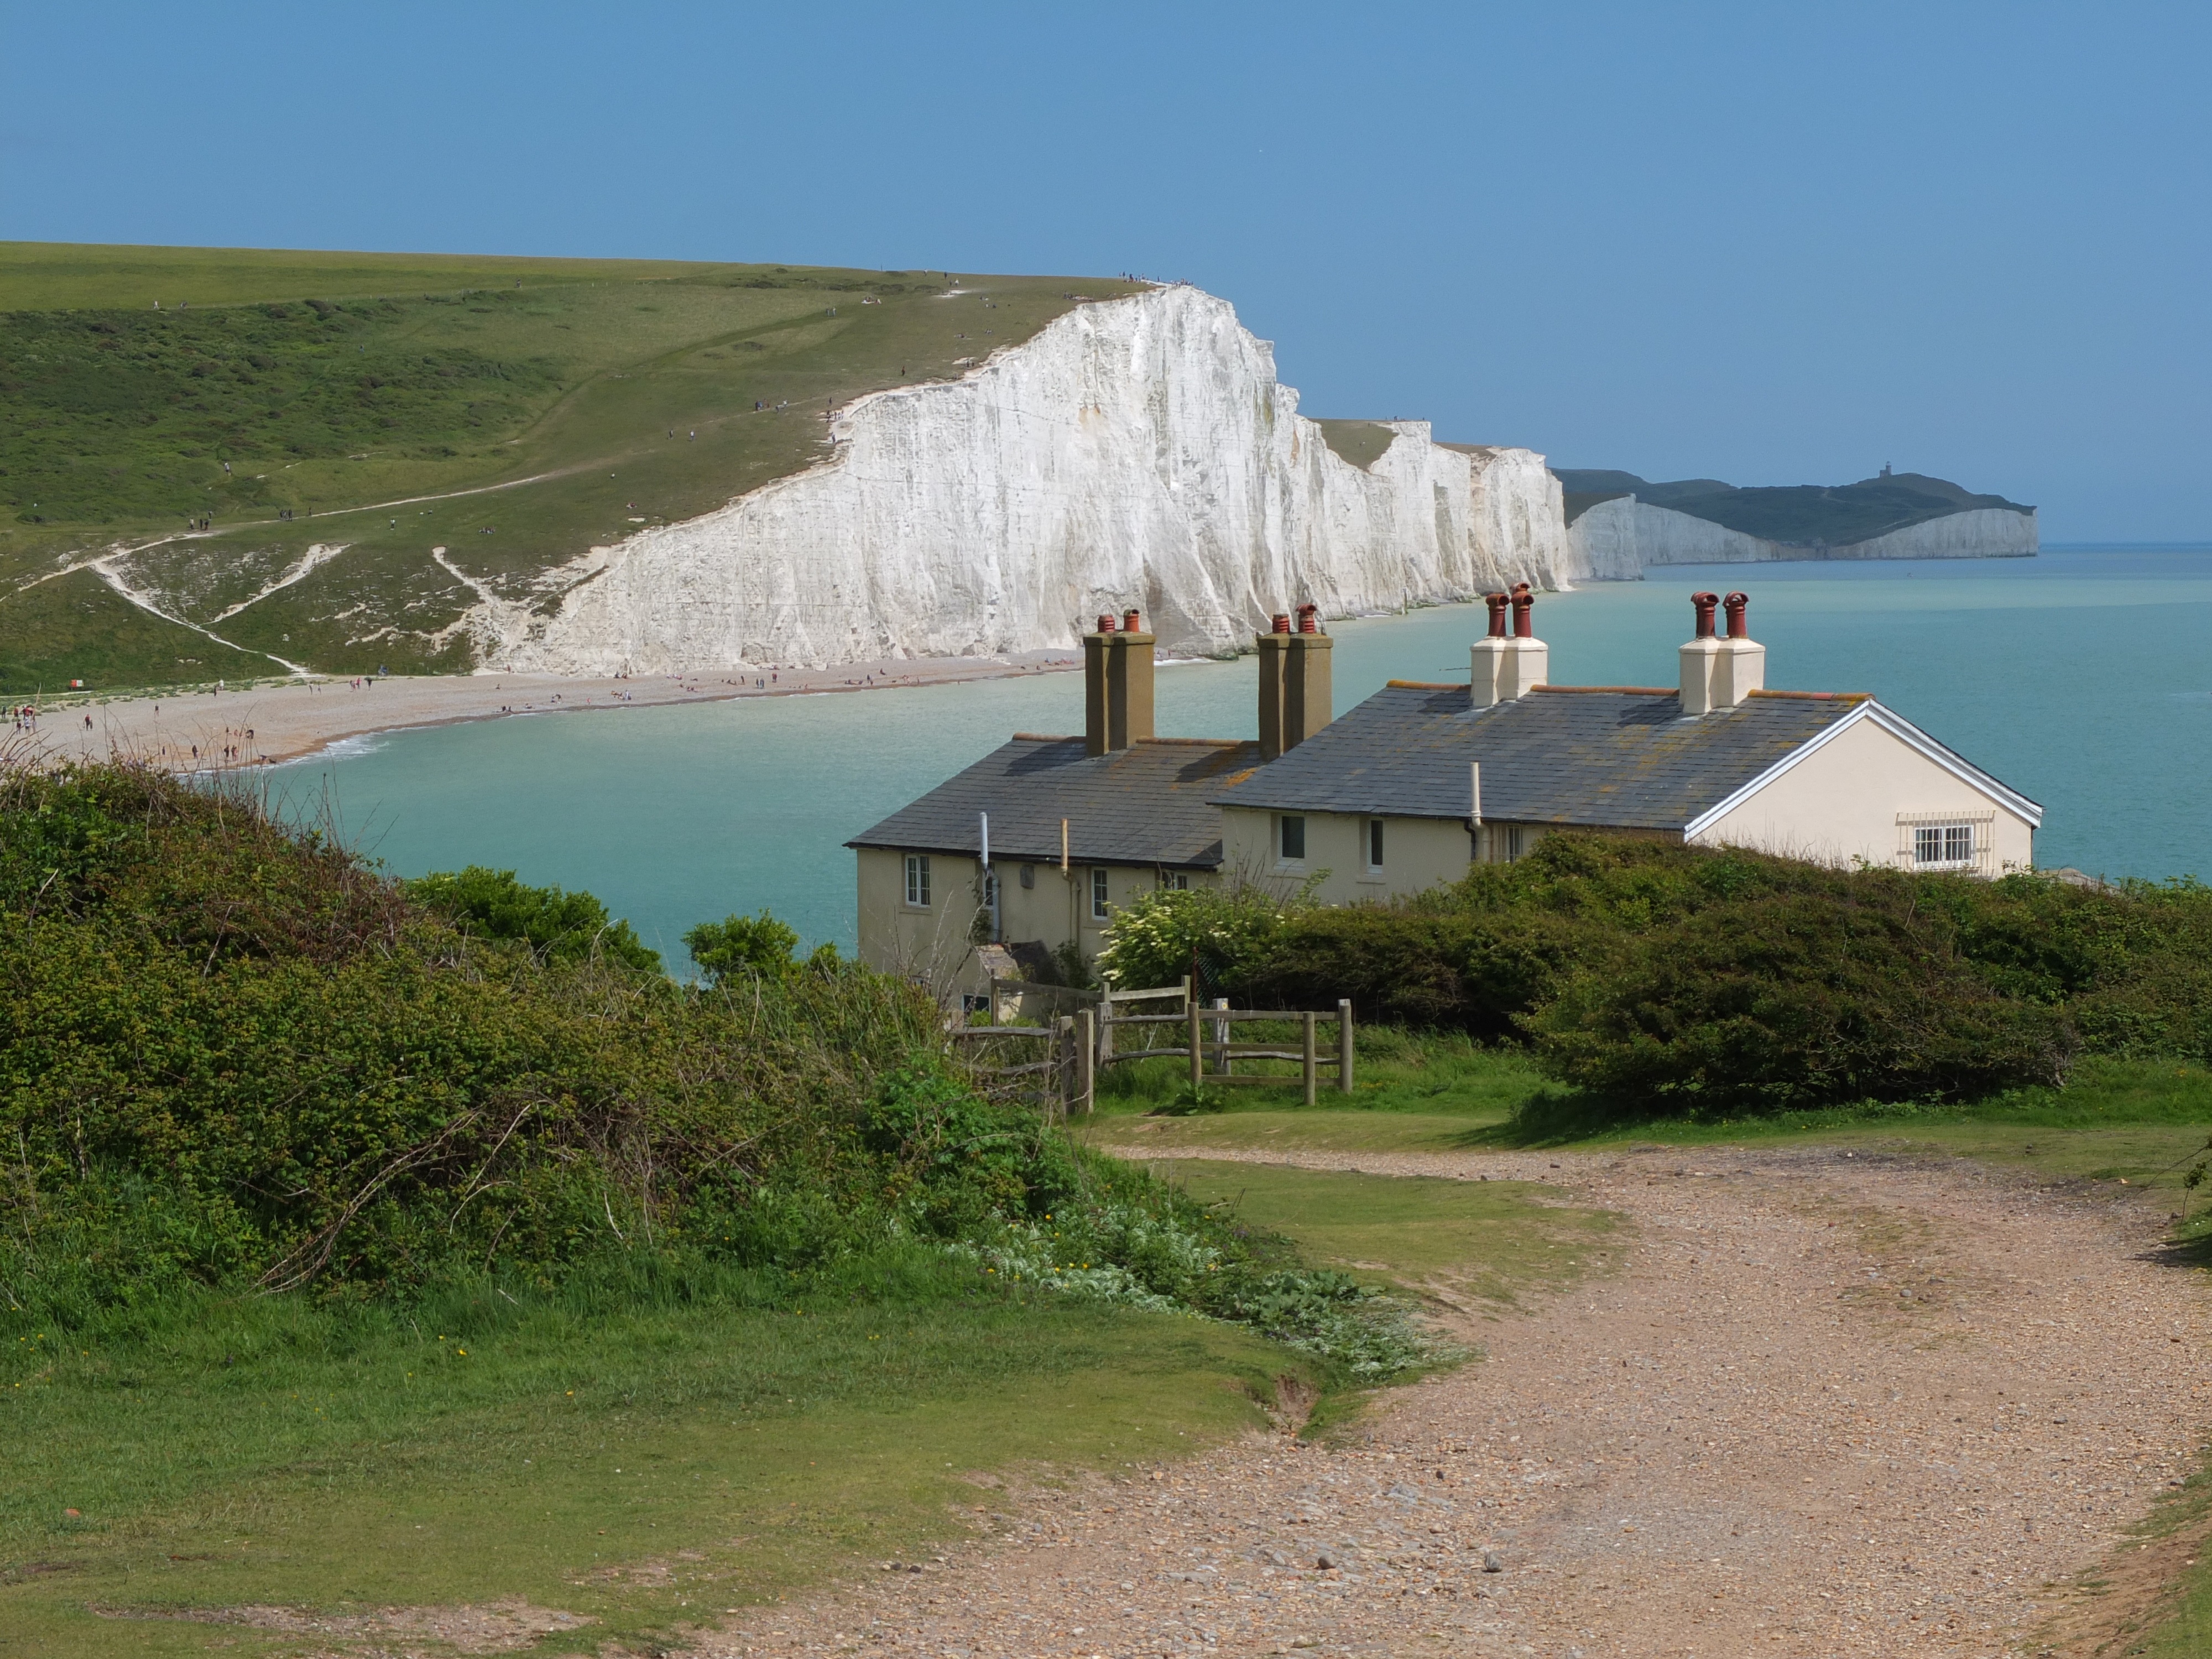
beach, sea, coast, ocean, mountain, hill, shore, vacation, cliff, cove, bay, island, reservoir, terrain, loch, cape, rural area, landform, geographical feature